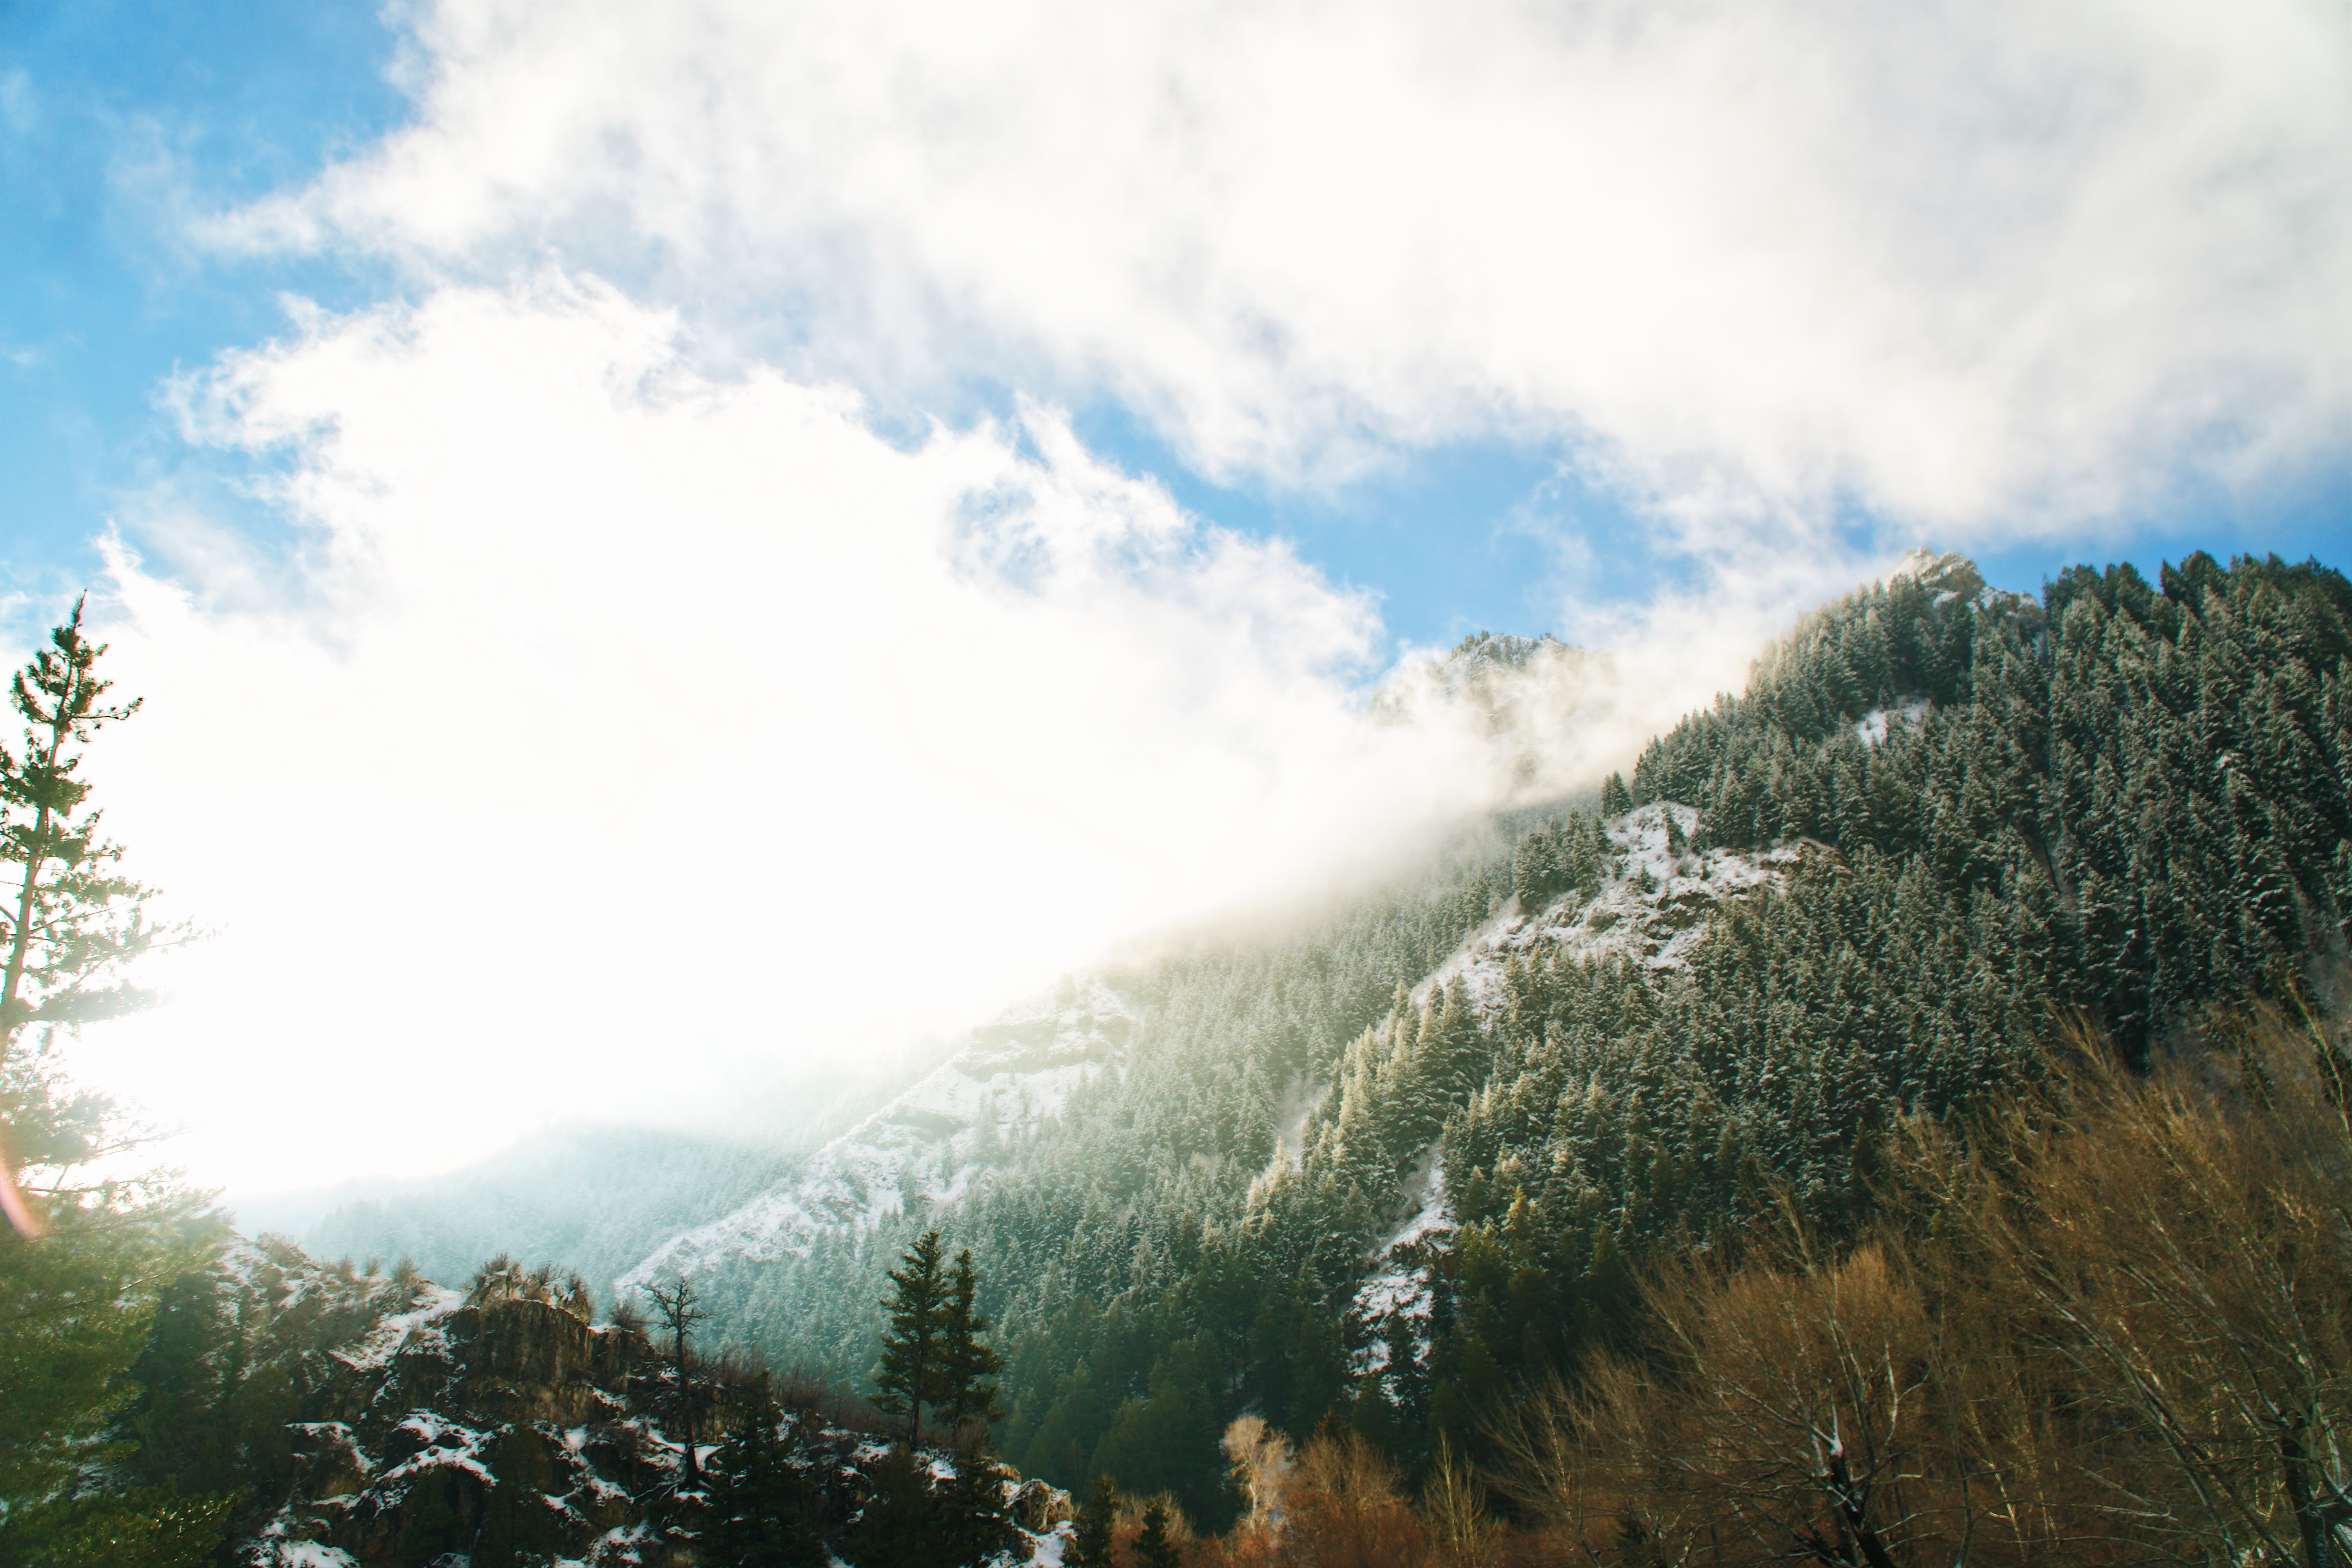
landscape, tree, nature, forest, wilderness, mountain, snow, cloud, plant, sky, mist, meadow, sunlight, morning, hill, mountain range, autumn, weather, ridge, alps, rural area, geographical feature, atmospheric phenomenon, woody plant, mountainous landforms